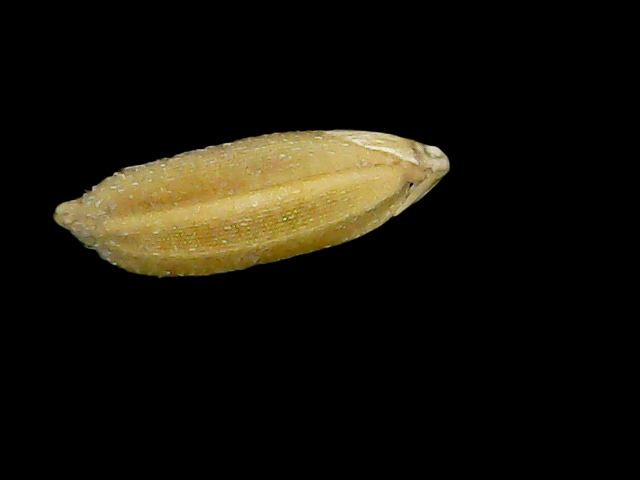
Rice variety: Bd95